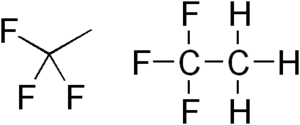
Formule développée du 1,1,1-trifluoroéthane